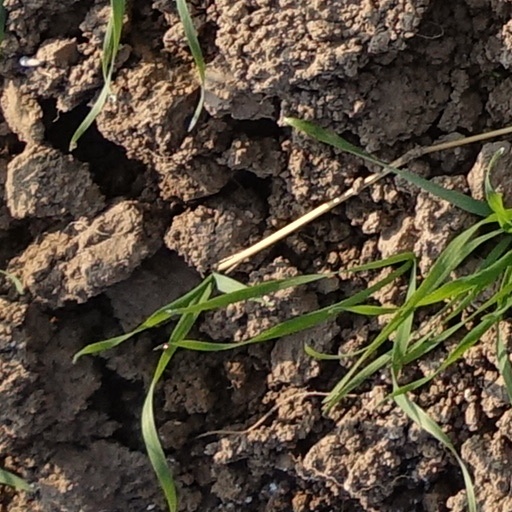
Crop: wheat